Shelley's Vegetarianism

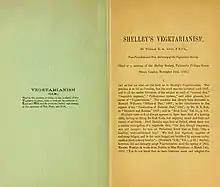
Opening page to "Shelley's Vegetarianism"

The 15 x 22 centimeter sewed pamphlet was covered in paper wrapping, and was published and circulated the year following Axon's lecture to the Shelley Society, by the Vegetarian Society, at 75 Princess Street, Manchester. It is 13 pages in total length, excluding advertisements and notes by the Vegetarian Society. An edition was published by bibliophile and forger Thomas J. Wise in the same year. By 1908, the cost of one copy of "Shelley's Vegetarianism" was 2 shillings.